Halloween (2007 film)

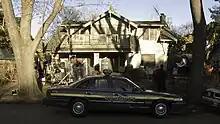
The Myers house film location early March 2007 on Glendon Way in South Pasadena, California.

Zombie's intention was to reinvent Michael Myers because he felt the character, along with Freddy Krueger, Jason Voorhees, and Pinhead, had become more familiar to audiences, and as a result, less scary. The idea behind the new film was to delve deeper into Michael's backstory and add "new life" to the character. Michael's mask would be given its own story to provide an explanation as to why he wears it, instead of having the character simply steal a random mask from a hardware store as in the original film. Zombie explained that he wanted Michael to be true to what a psychopath really is, and wanted the mask to be a way for Michael to hide. He also wanted the young Michael to have charisma, which would be projected onto the adult Michael. In addition, he decided that Michael's motives for returning to Haddonfield would be more ambiguous, explaining, "[W]as he trying to kill Laurie, or just find her because he loves her?" Michael speaks as a child during the beginning of the film, but while in Smith's Grove he stops talking completely. Zombie originally planned to have the adult Michael speak to Laurie in the film's finale, simply saying his childhood nickname for her, "Boo". Zombie explained that this version was not used because he was afraid having the character talk at that point would demystify him too much, and because the act of Michael handing Laurie the photograph of them together was enough.